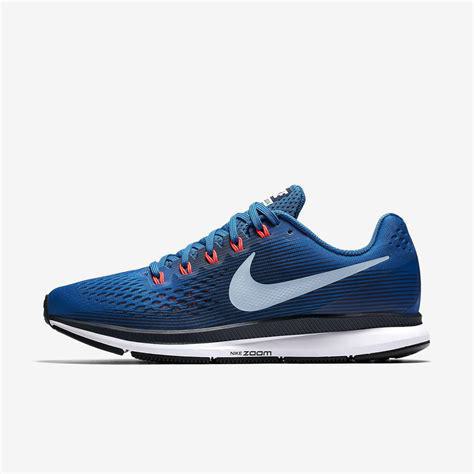
Brand: Nike
Model: Air Zoom Pegasus 34